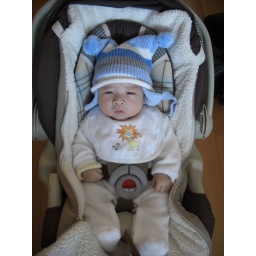
Cutey Isaac in car seat with cutey toque